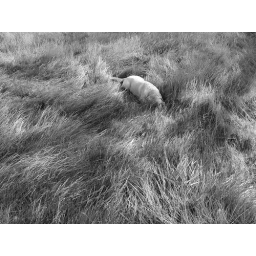
Sonny boy in the grass